List of Liberty ships (G)

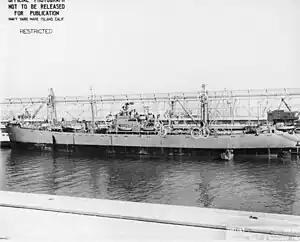
USS "Megrez"

was built by California Shipbuilding Corporation. Her keel was laid on 31 March 1943. She was launched 23 April and delivered on 6 May. To the United States Navy in October 1943 and renamed "Megrez". Converted for naval use at Bethlehem Steel Co., San Francisco, California. Returned to United States Maritime Commission (USMC) in September 1947 and laid up in Suisun Bay. She was sold to shipbreakers in Portland, Oregon in June 1974.